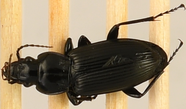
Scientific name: Pterostichus melanarius melanarius
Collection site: Steigerwaldt-Chequamegon NEON (STEI), plot STEI_001